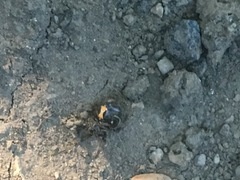
Species: Lactrodectus_hesperus